Great Coxwell Barn

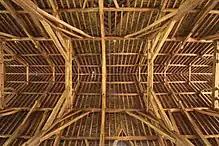
The centre of the roof, from below

In 1538 Beaulieu Abbey was dissolved and its estates were seized by the Crown. In 1540 the Crown sold the manor of Great Coxwell to a local landowner, William Morys (or Morris). The Morris family held the estate until 1638 when it was sold to George Pratt, who already held the neighbouring estate of Coleshill. The Pratt family held both Great Coxwell and Coleshill estates until 1700, when they were sold to George Pratt Richmond, also known as Webb. The estate was still in the Webb family early in the 19th century.